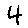
Label: 4